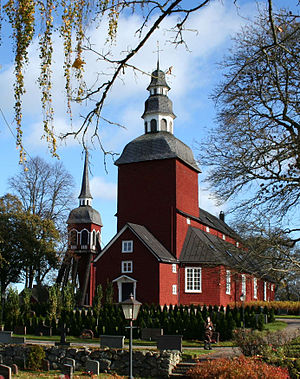
Habo Kirke
Habo Kirke oktober 2008
Habo Kirke er en kirkebygning i Habo, Skara stift i Jönköpings län i Sverige. Den er sognekirke for Habo församling. Kirken plejer at kaldes for "Trækatedralen ved Vättern". "Habo Gamle Kirke" er et lokalt kælenavn der ikke er officielt.